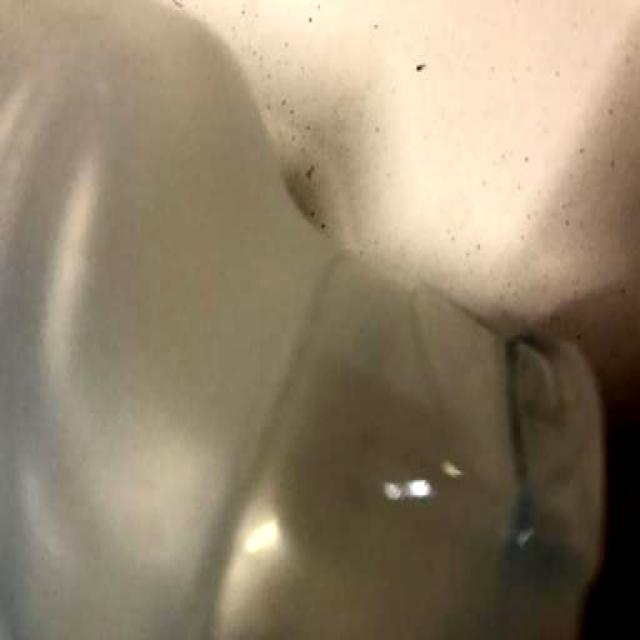
Label: Plastic